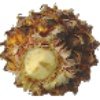
Label: Pineapple Mini 1